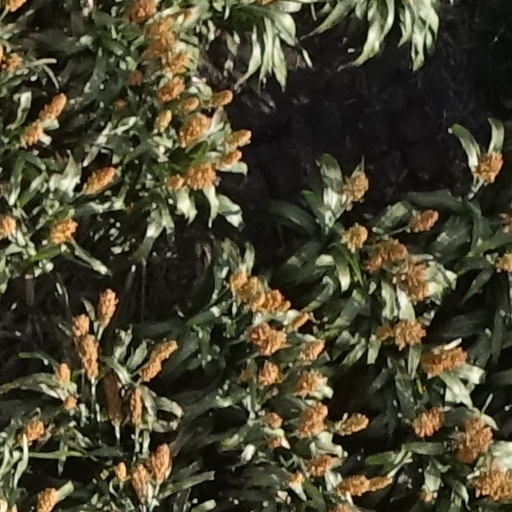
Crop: sorghum